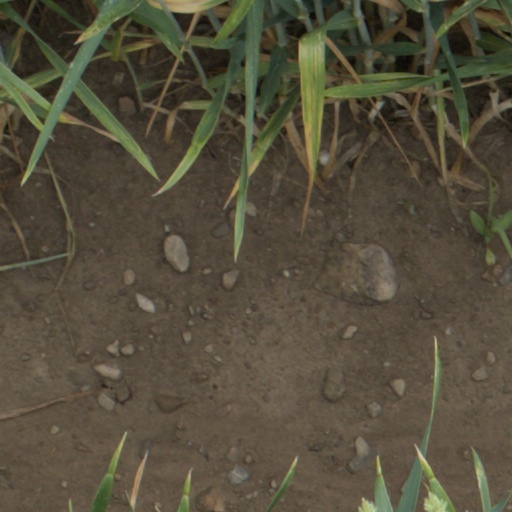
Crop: wheat